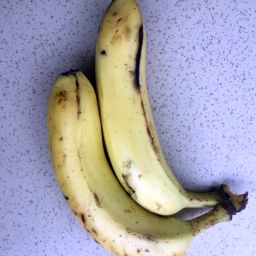
Fruit: Banana
Quality: Good